Answer in natural language. Considering the relative positions, where is dark brown dresser (highlighted by a red box) with respect to framed landscape painting with airship (highlighted by a blue box)? Choose between the following options: right or left
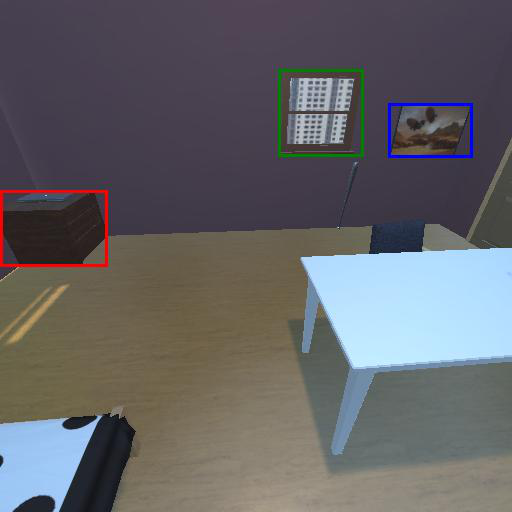
<answer>left</answer>